Hard Rock Hotel and Casino (Las Vegas)

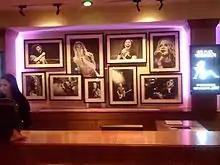
Hotel desk, featuring pictures of musicians

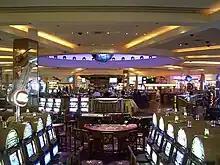
Hard Rock casino in 2004

The Hard Rock featured various memorabilia in conjunction with its music theme. Warwick Stone was the longtime curator for the Hard Rock Hotel and Hard Rock International. At the time of its opening, the resort contained $2 million worth of music memorabilia, including concert outfits worn by Aerosmith, Lenny Kravitz, Madonna, and Van Halen. The Hard Rock also had a display dedicated to Kurt Cobain, and a piece of the plane that Otis Redding died in. Other items included one of Elton John's pianos, a drum kit used by Stone Temple Pilots, and the shoeshine stand that James Brown worked at as a child. Casino chips featured the likenesses of rock musicians such as Jimi Hendrix and Bob Seger. The resort's Viva Las Vegas Lounge featured a façade with screens showing music videos. Other music-themed features included a piano-shaped roulette table and a chandelier made of gold saxophones.